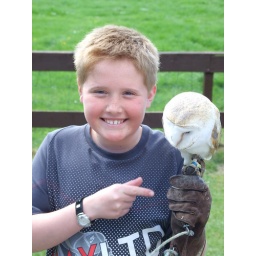
My son holds a barn owl at a bird of prey exhibit in Aberfoyle.